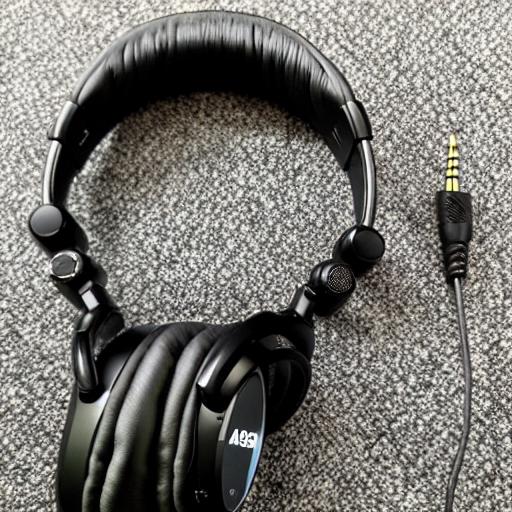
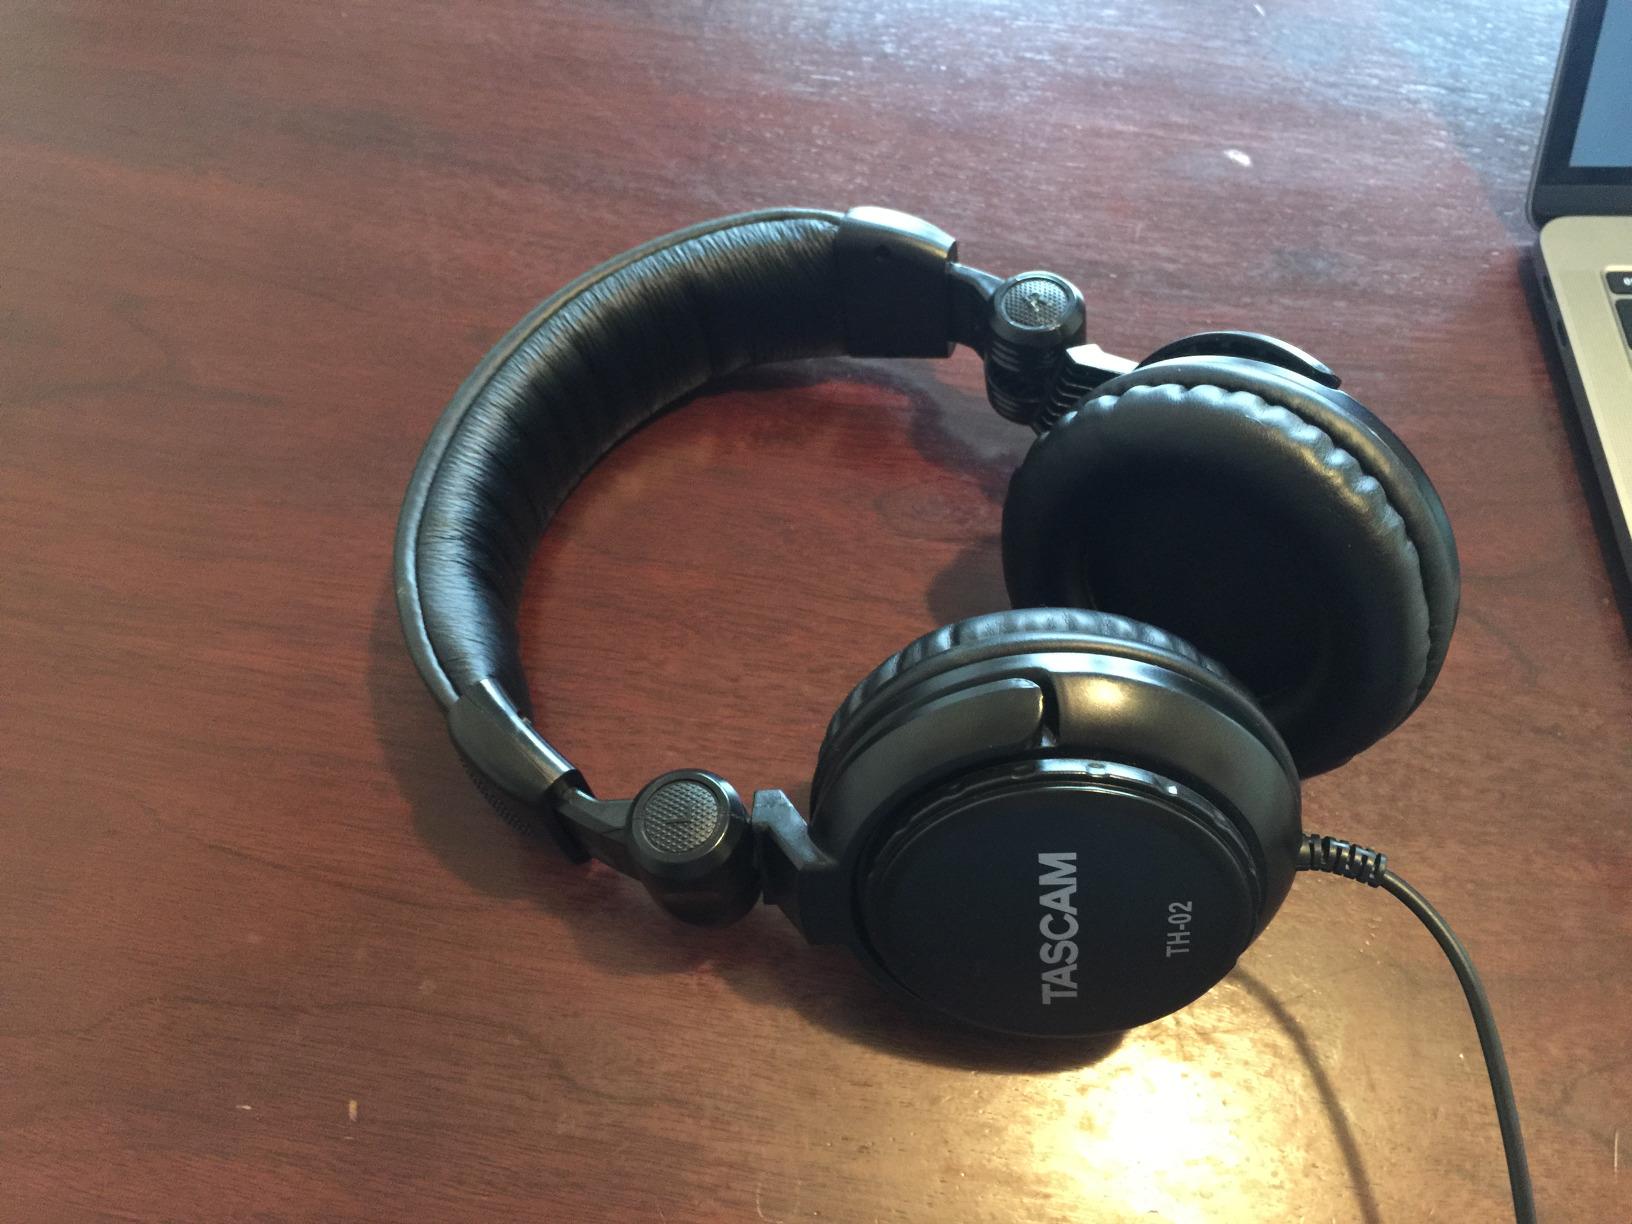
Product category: headphones
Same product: no